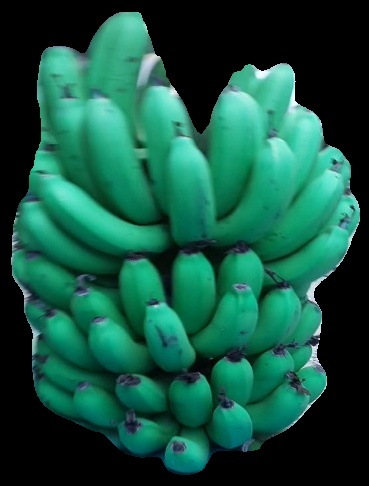
Variety: pachbale
Grade: grade2